Semi-automatic firearm

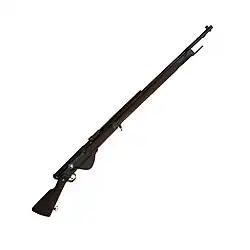
The Fusil Automatique Modele 1917 was the first semi-automatic gun that fires cartridges to be widely issued in the infantry of any nation's army.

The first successful design for a semi-automatic rifle is attributed to Austria-born gunsmith Ferdinand Ritter von Mannlicher, who unveiled the design in 1885. The Model 85 was followed by the equally innovative Mannlicher Models 91, 93 and 95 semi-automatic rifles. Although Mannlicher earned his reputation with his bolt-action rifle designs, he also produced a few semi-automatic pistols, including the Steyr Mannlicher M1894, which employed an unusual blow-forward action and held five rounds of 6.5mm ammunition that were fed into the M1894 by a stripper clip.